Denton Hall, Wharfedale

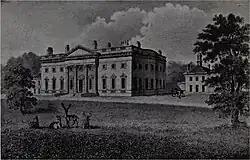
Denton Hall,

Denton Hall is an English country house located to the north of the River Wharfe, at Denton, North Yorkshire, England between Otley and Ilkley, and set within a larger Denton estate of about , including a village, church, and landscaped gardens. It is a Grade I listed building.